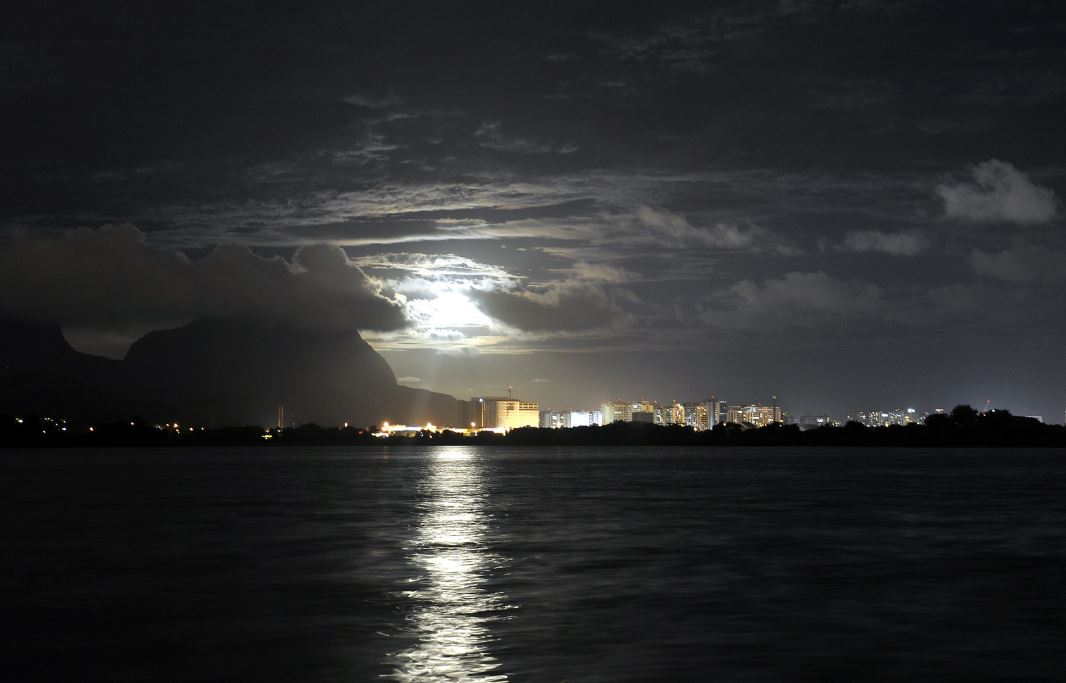
Fire: no
Smoke: no